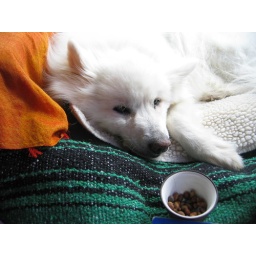
sweet yuki in our wonderful car home (and pine nuts)